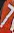
Number: 7